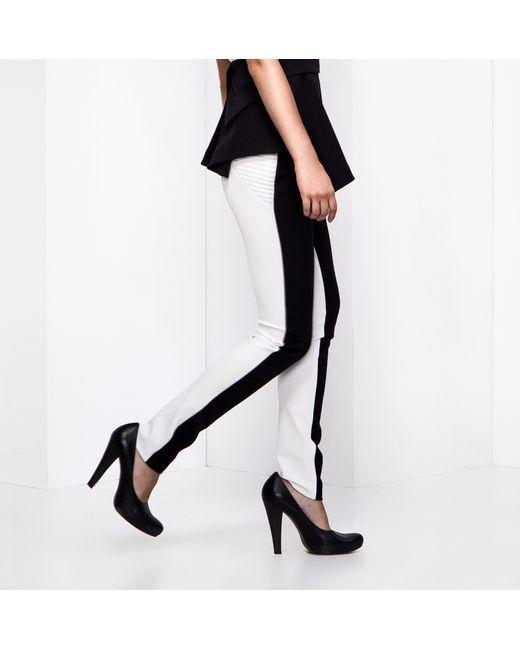
trendige schwarze und weiße Jeans für Damen